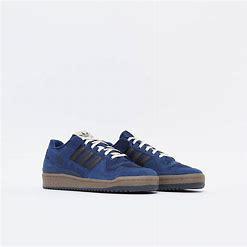
Brand: adidas
Model: Forum Skate